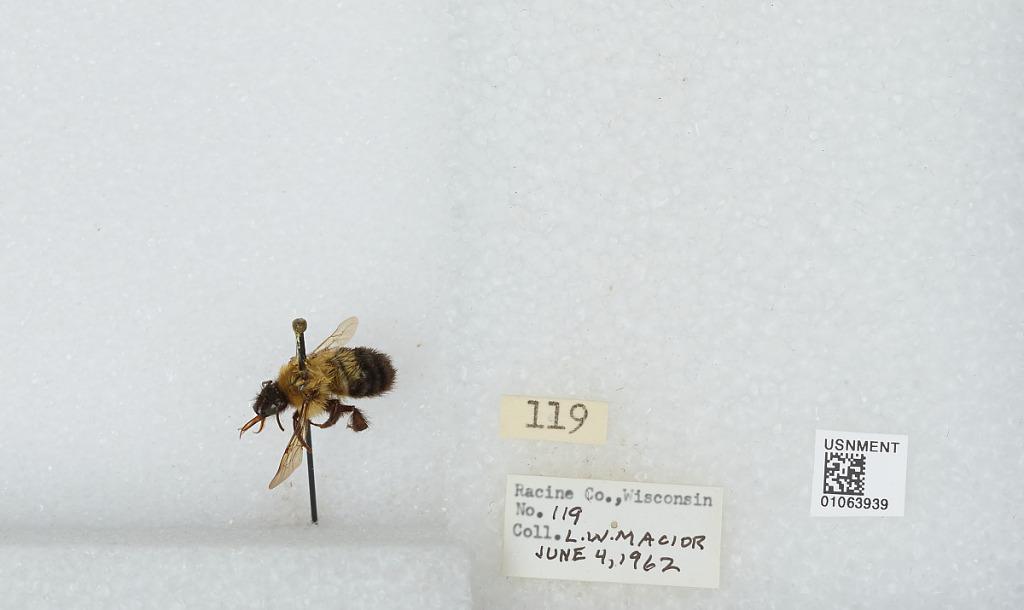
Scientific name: Bombus (Pyrobombus) bimaculatus Cresson
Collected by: L. Macior
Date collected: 1962-6-4
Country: United States
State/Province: Wisconsin
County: Racine
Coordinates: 42.78, -87.76